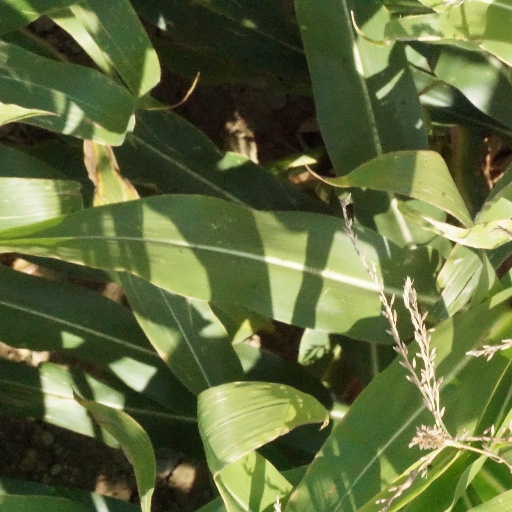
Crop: maize; corn